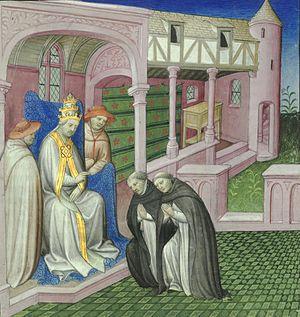
Ricoldo da Monte Croce est un religieux dominicain italien, missionnaire, grand voyageur et apologiste du christianisme.